Garut railway station

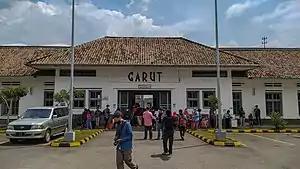
Front view of Garut Station's old building in April 2022

Garut Station (GRT) is a class II railway station located in Pakuwon, Garut Kota, Garut Regency, West Java, Indonesia. The station, which is located at an altitude of +717 meters, is operated by Operation Area II Bandung of Kereta Api Indonesia.